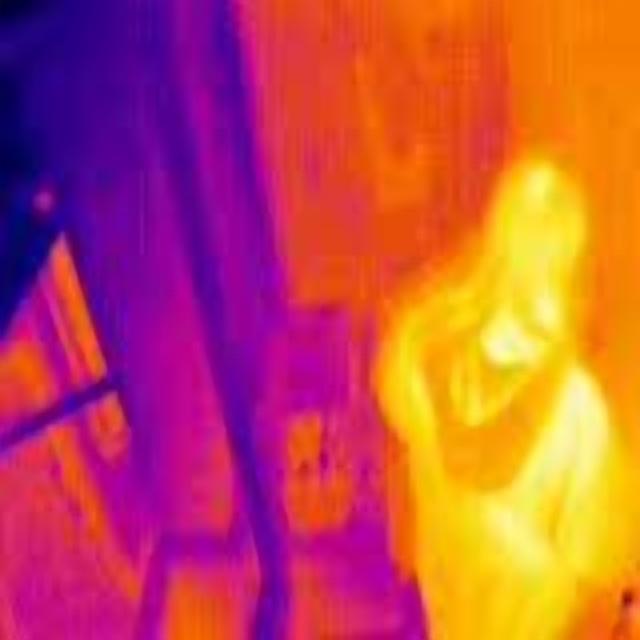
Detected objects:
label: person